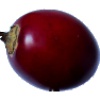
Label: tamarillo